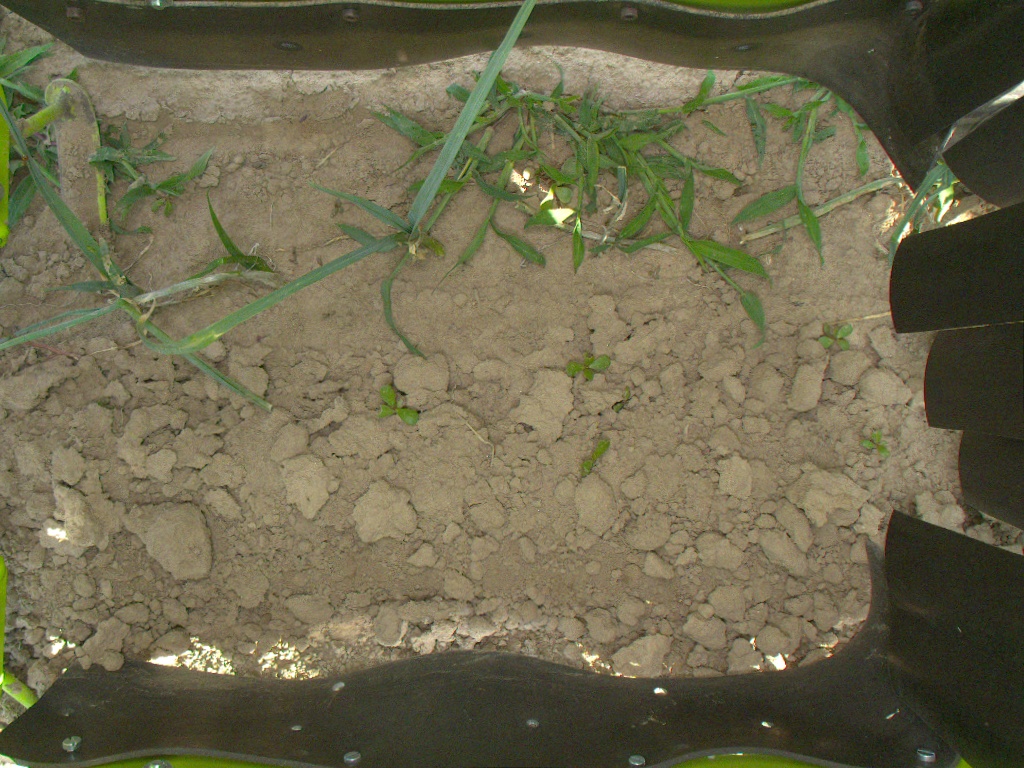
Crop: leek
Objects: leek, leek, stem_leek, stem_leek